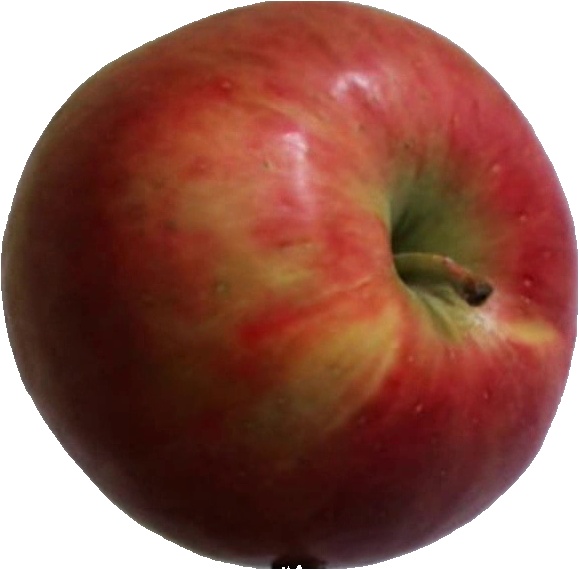
Label: apple_crimson_snow_1